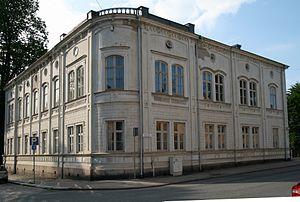
Georg Theodor Policron Chiewitz est un architecte suédois dont la carrière se déroula principalement en Finlande.